Ajuran Sultanate

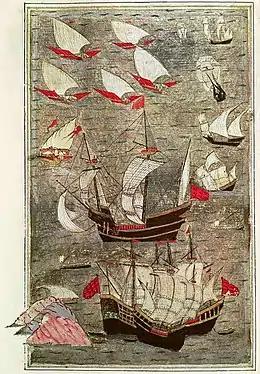
The Ottomans regularly aided the Ajurans in their struggles with the Portuguese in the Indian Ocean.

The Ajuran gradually became a notable and respected empire. They rose to dominance in the interior of the Banaadir region in the late 1300s, after which they maintained hegemony for approximately three centuries. The introduction of a great variety of technological innovations are attributed to the empire, such as systems of dykes and dams on the Shabelle river, large homes and stone fortifications along with the creation of large stone wells, many of which were still in use well into the 20th century. Notably, the Ajuran were the first to impose a regular system of tribute on the surrounding populations. The empire fielded a powerful army which employed firearms towards the end of its dominant period. As a 'water dynasty', the Ajuran monopolized the Jubba and Shabelle rivers through hydraulic engineering.